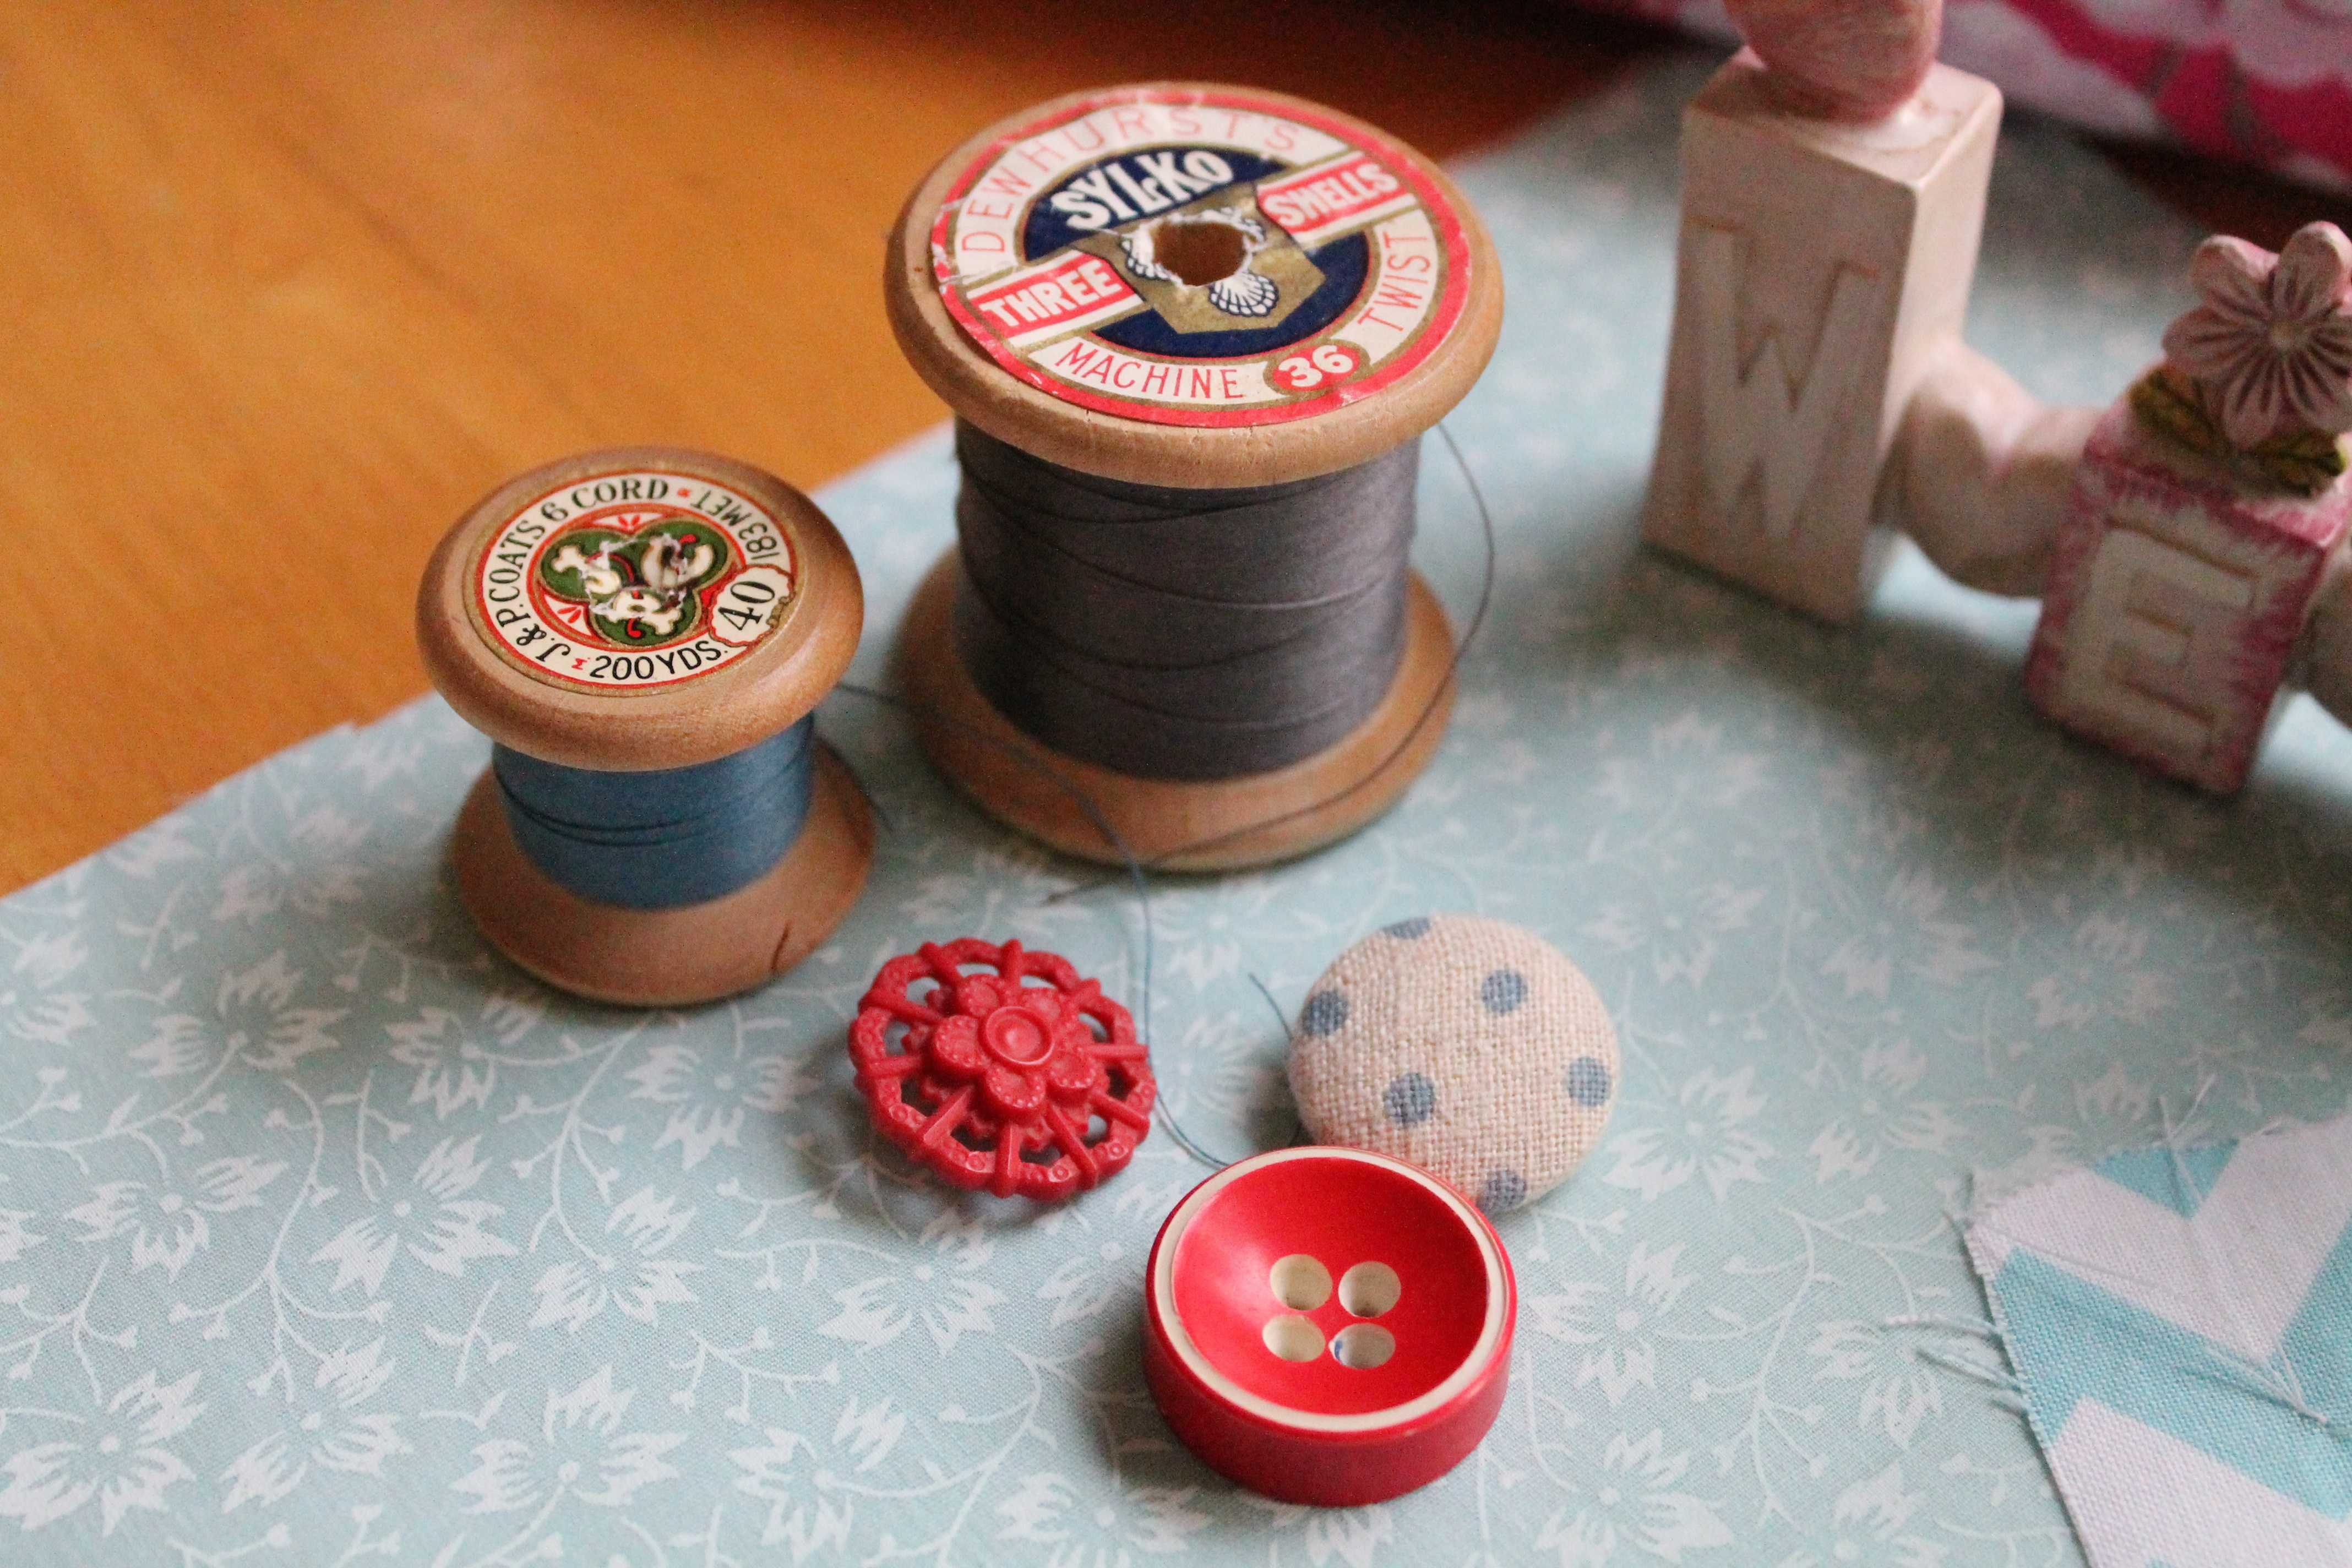
needle, play, food, fabric, sewing, spool, thread, sew, textile, buttons, games, needlework, vintage thread